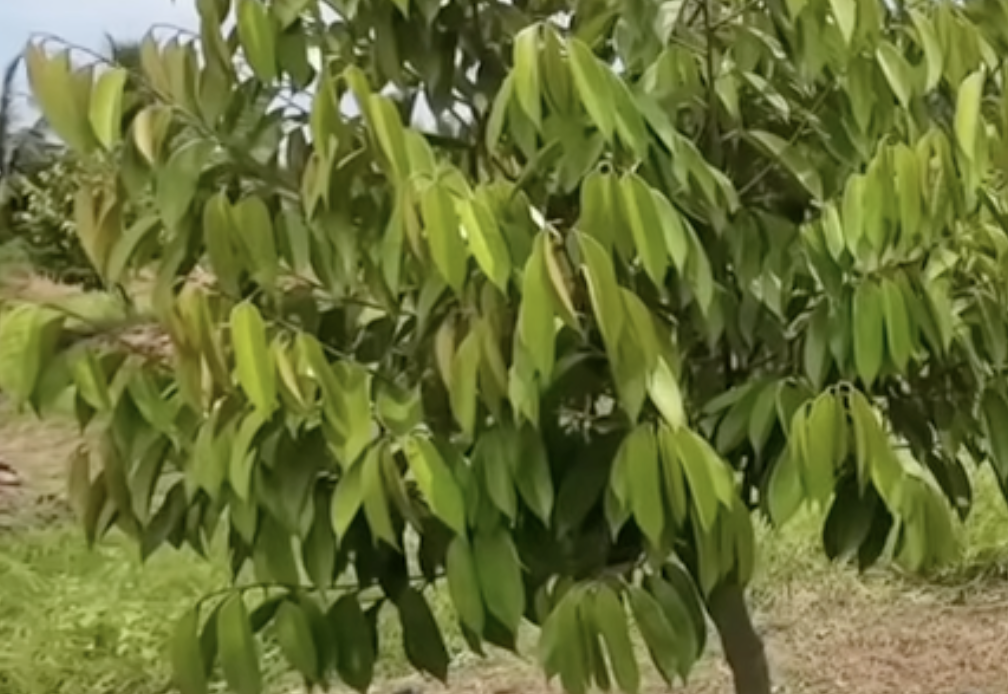
Label: yellow_leaf